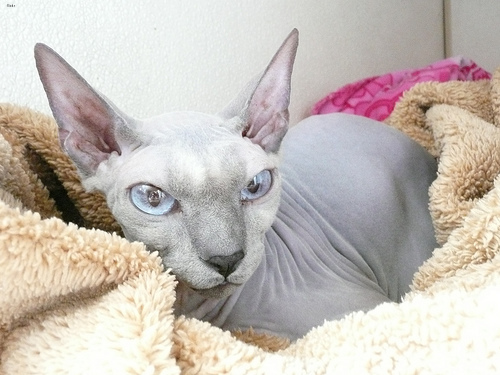
Animal: cat
Breed: sphynx